Keningau

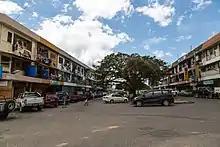
Keningau street view

The Keningau 1 is south of the Keningau Town. There is a vibrant commercial district with some of historical 'shop-houses.'